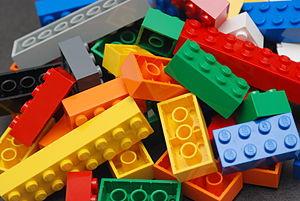
Le Canon de la culture danoise consiste en 108 œuvres d'exception censées représenter le cœur de la culture danoise, et réparties en huit catégories : architecture, arts plastiques, design, cinématographie, littérature, musique, spectacle vivant, et culture enfantine. Sur l'initiative du Ministre de la Culture Brian Mikkelsen en 2004, il fut mis au point par une série de comités sous les auspices du ministère de la Culture entre 2006 et 2007 comme "une collection et présentation des plus grands et plus importantes pièces de l'héritage culturel du Danemark". Chaque catégorie contient douze œuvres.